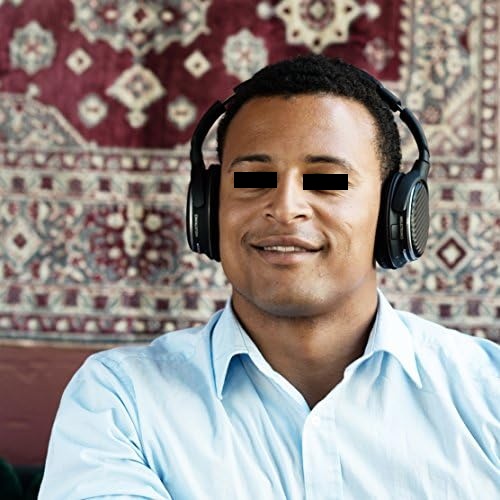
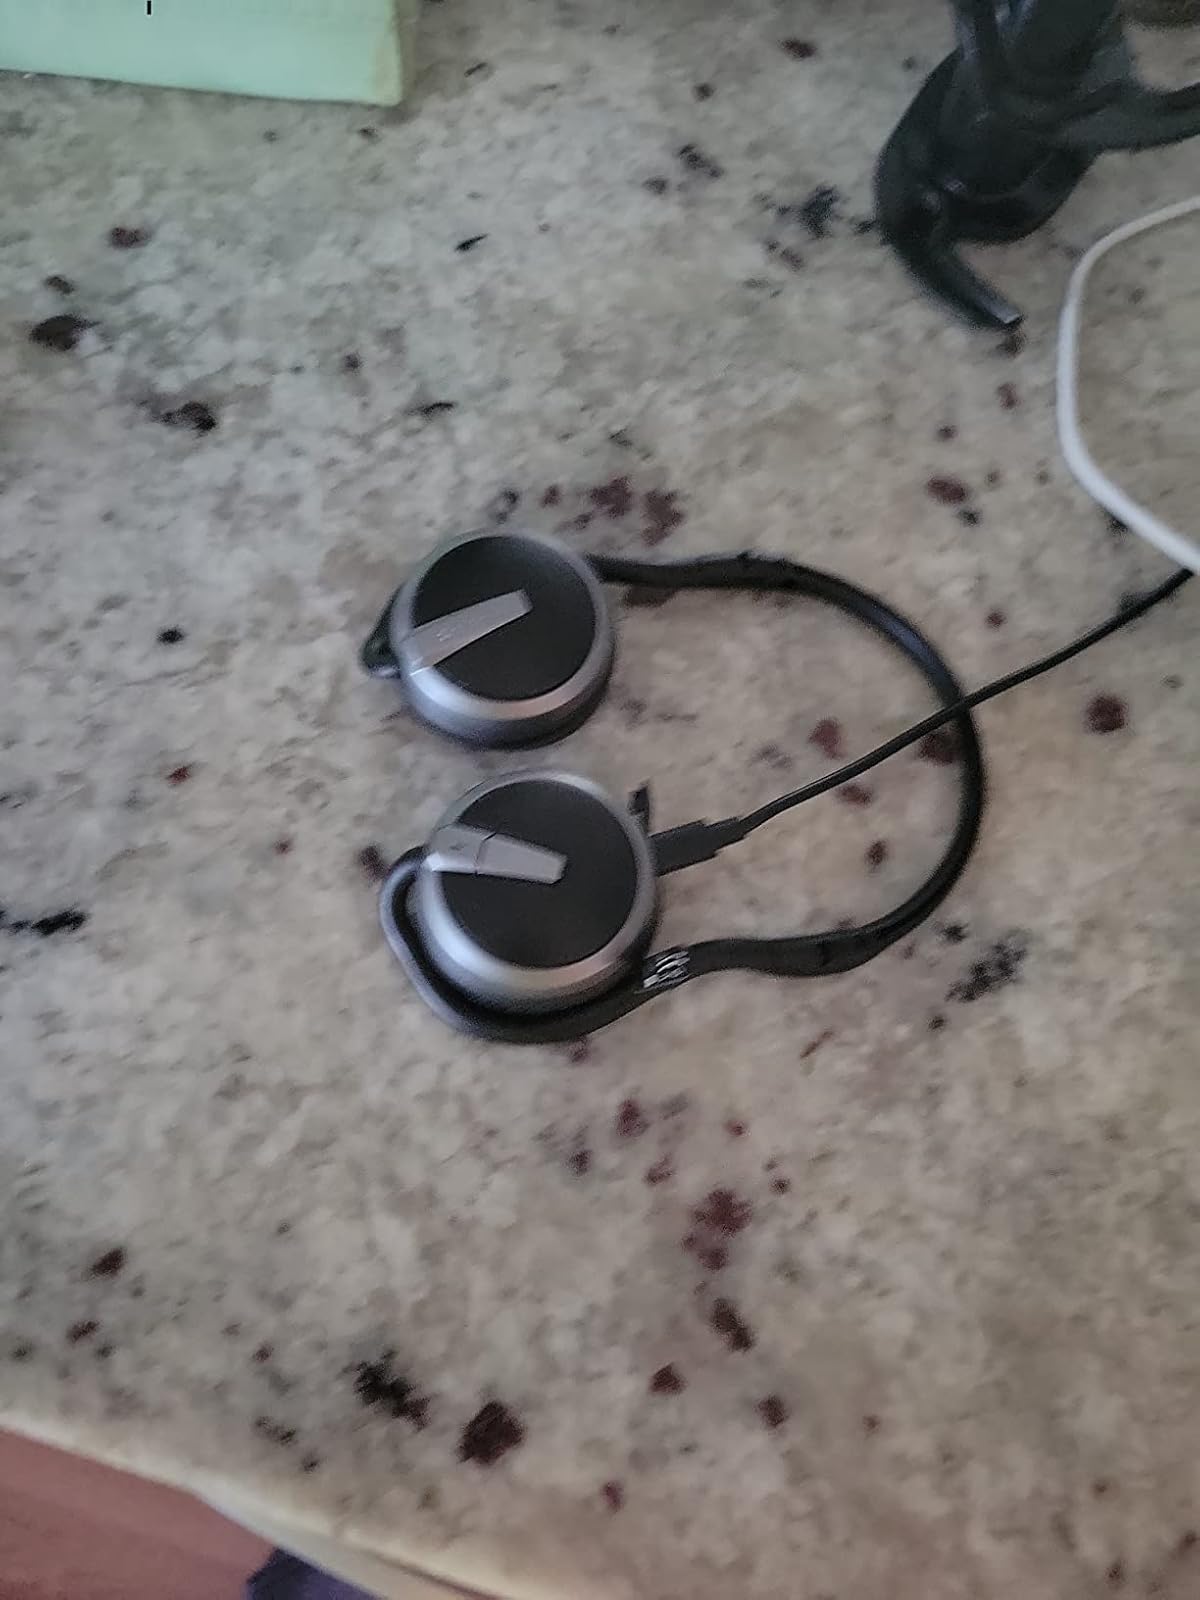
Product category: headphones
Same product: no